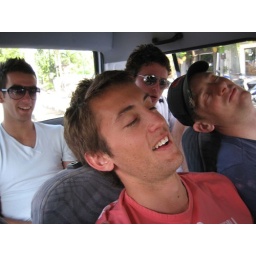
hung in the bus on way home from rafting...